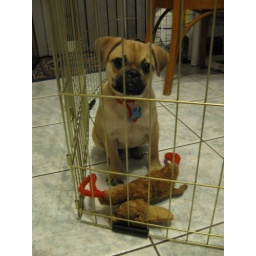
Buddy: I'll be good! Promise! I didn't mean to put that yellow water in your room!!